Elizabeth Field (author)

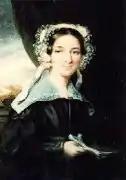
Portrait of Eliza Field, made in 1832 by London painter Matilda Jones.

The daughter of Charles Field, a soap and candle manufacturer, and Elizabeth Carter, she was born in Lambeth and attended a boarding school in Surrey. When her mother died in 1820, she returned home to look after her younger brothers and sisters. In 1831, she met Peter Jones, an Ojibwa Methodist minister from Canada who was raising funds to support his missionary work; they married in New York City in 1833 despite opposition by her parents and many of her friends. They settled in a cabin on the Credit River Indian Reserve. She was frequently ill and suffered two miscarriages and two still births. However, she taught the children about Christianity and taught the young girls how to sew. She visited England in 1837–38 with her niece Nahnebahwequa and, when she returned, gave birth to a son. From 1841 to 1849, they worked at the Muncey mission near London in Canada West. Her husband's was frequently ill during this period. In 1851, they moved to a house in Brantford; her husband died five years later.